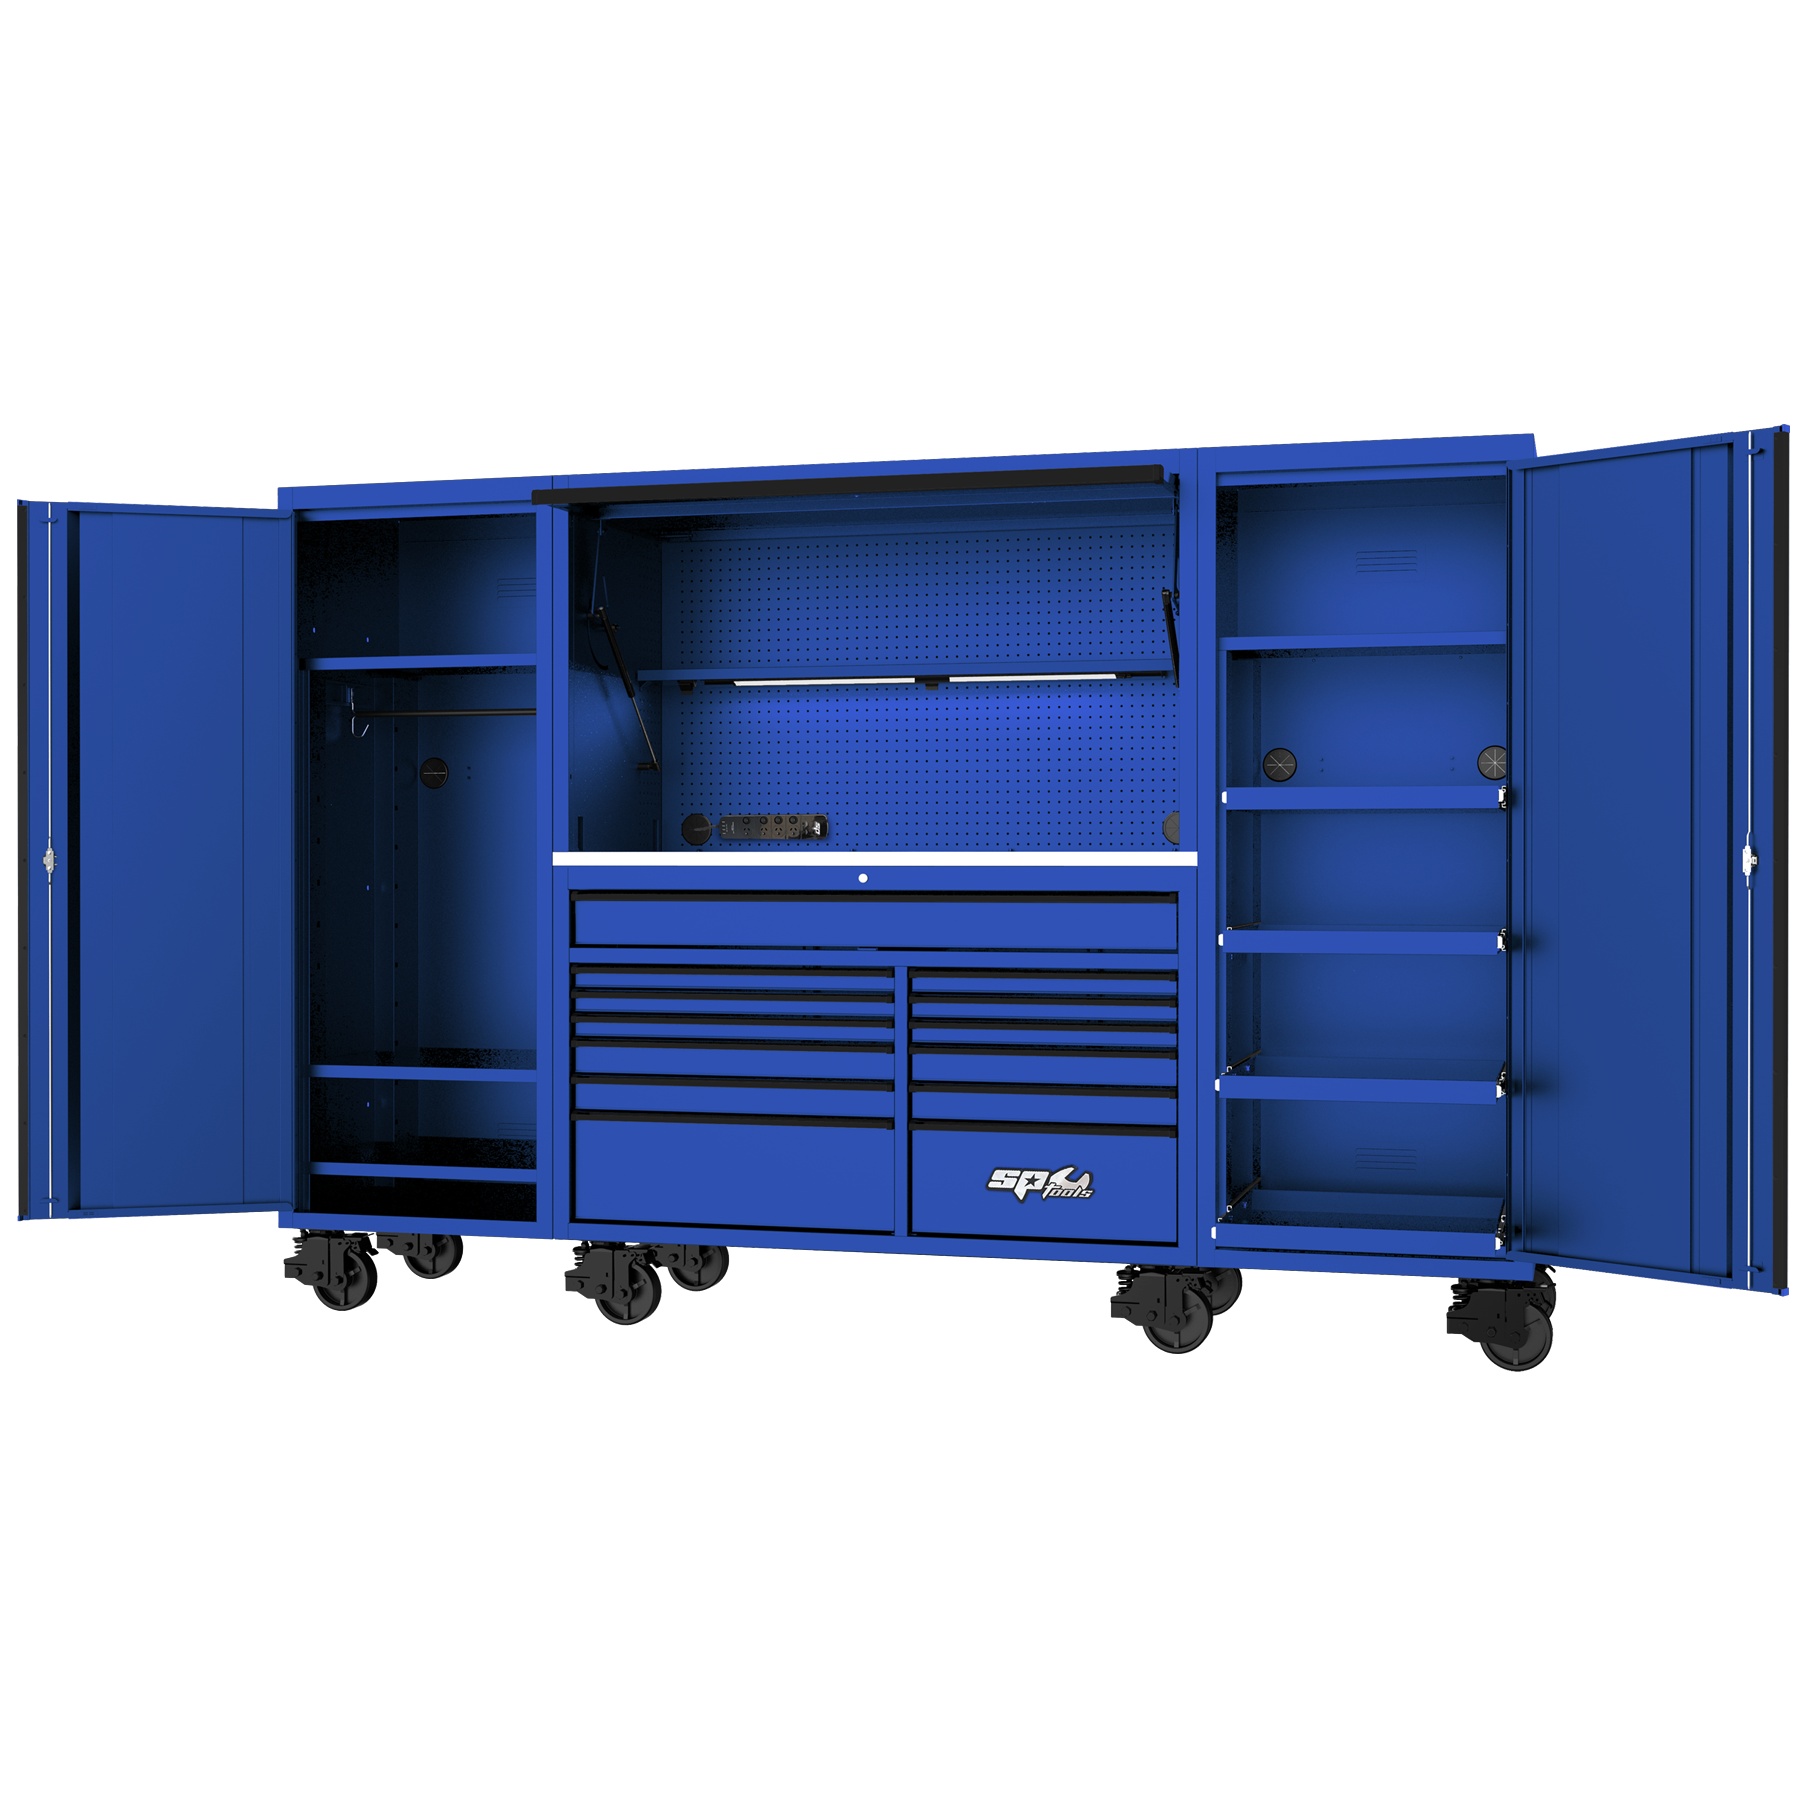
SP Tools - Workstation Complete - Usa Series 114" Blue/Black | SP44790BL
SP Tools - Workstation Complete - Usa Series 114" Blue/Black | SP44790BL Key Features Double Wall Super Duty Construction All Usa Sumo Series Boxes Use 1.5mm (14.5Ga) Steel Construction As Standard. That’S More Steel Than Like For Like Competitors Extra Height – Technicians Seem To Be Getting Taller Every Generation. Sp Tools Has Stepped It Up And Increased The Head Clearance Height On Our Usa Sumo Series Hutches. We Have Set The New Clearance At 1855mm (6’1”). On-Board Power – Charge And Store All Your Cordless Tools, Lighting, And Diagnostic Equipment. Sp Tools Has Created A Unique On-Board Magnetic Attachment System So You Can Move And Use Your Power Where Ever You Need. Super Duty Casters – All Usa Sumo Series Storage System Use The Unique Spring-Loaded Super Duty Caster. Each Caster Is Capable Of Supporting 400Kg.Sp Max Bbs Drawer Slides – The Drawer Slides In The New Usa Sumo Series Have Lifted Us To A New Level Of Capacity Over And Above Our Existing Bbs. They Are Rated At 60Kg Per Drawer And 120Kg Per Drawer On The Wider And Deeper Drawers Sp One-Touch Cliklok – The New Drawer Retention System Has An Easy One Touch Single Handed Release And Open Function. The Perfect Combination To Keep The Drawers Securely Closed, But Easy To Open Uv Powder Coating – The Usa Sumo Series Uses The Latest Technology In Ultraviolet (Uv) Powder Coating. We Have Combined The Advantages Of Thermosetting Powder Coatings With Those Of Liquid Ultraviolet Cure Coating Technologies. Specifications Weight: 622.0 kg Width: 1950.0 mm Length: 1580.0 mm Warranty: 12 MONTHS Additional Spec: 740.0 Why Buy from Industrial Shed? Genuine SP Tools: We supply only authentic, manufacturer-warranted tools. Fast Australia-wide Shipping: Quick dispatch and reliable delivery services across the country. Technical Expertise: Our knowledgeable staff can help you choose the right tool for any application. Bulk & Trade Discounts: Competitive pricing for bulk orders, tradespeople, and industry clients. Reliable Local Support: Easy ordering, hassle-free returns, and prompt customer assistance from a trusted Australian business.
Brand: SP Tools
Category: Hardware > Hardware Accessories > Tool Storage & Organization > Tool Cabinets & Chests > Stationary Cabinets & Chests